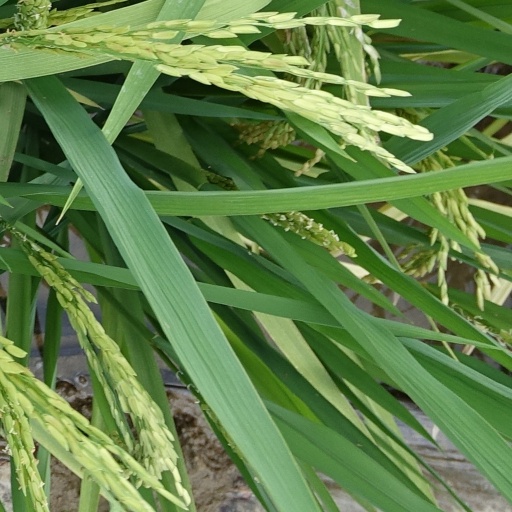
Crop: rice